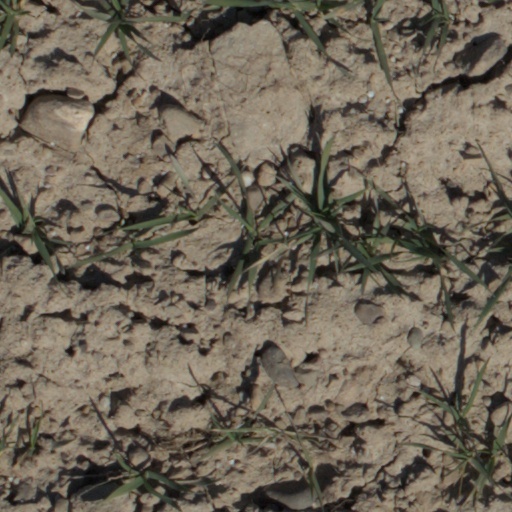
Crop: wheat